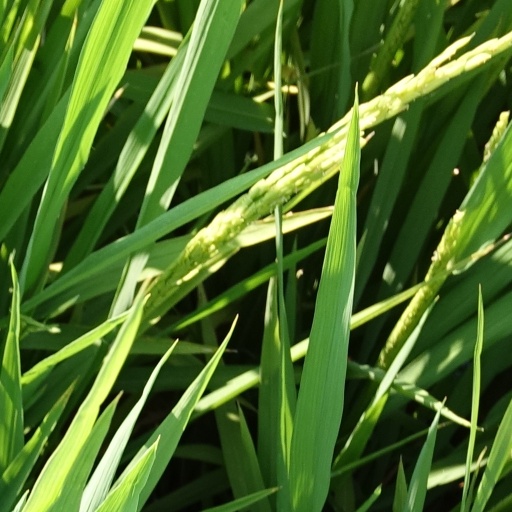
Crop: rice